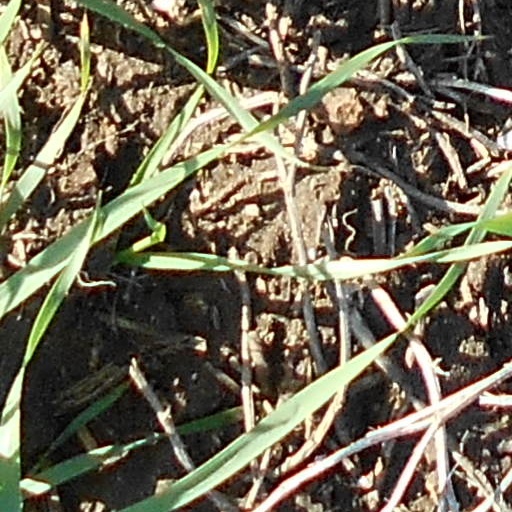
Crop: wheat